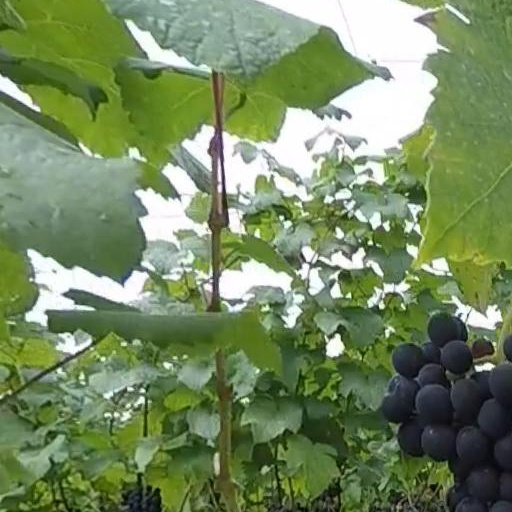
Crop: grape